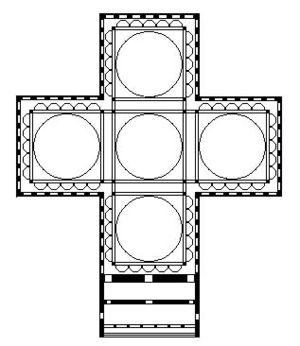
L’église des Saints-Apôtres, également connue sous le nom de Polyandrion ou Myriandrion, est une église byzantine de Constantinople aujourd'hui disparue. Elle fut terminée par Constance II, fils de Constantin Iᵉʳ, dans les années 350 à partir d'un mausolée construit par Constantin. Reconstruite et agrandie dans la première moitié du VIᵉ siècle sous Justinien, elle était la deuxième église de Constantinople en taille et en importance après la basilique Sainte-Sophie; elle fut aussi la principale nécropole des empereurs et impératrices byzantins. Avec d’autres monuments comme le Saint-Sépulcre de Jérusalem, l’église des Saints-Apôtres demeura l’un des plus importants édifices de l’époque, servant de modèle pour d’autres fondations consacrées aux Apôtres. Après la chute de Constantinople en 1453, elle devint brièvement le siège du patriarche de Constantinople qui la quitta en 1456 pour Sainte-Marie-Pammakaristos. En 1461, l'édifice alors en très mauvais état fut démoli par les Ottomans pour édifier la mosquée Fatih.
L’Empire byzantin ou Empire romain d'Orient désigne l'État apparu vers le IVᵉ siècle dans la partie orientale de l'Empire romain, au moment où celui-ci se divise progressivement en deux.
L'architecture byzantine est le style architectural qui s’est développé dans l’Empire byzantin et les pays marqués de son empreinte comme la Bulgarie, la Serbie, la Russie, l’Arménie et la Géorgie après que Constantin a transféré la capitale de l’empire de Rome vers Constantinople en 330.